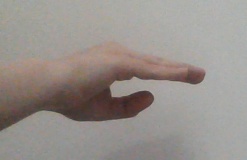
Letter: jeem